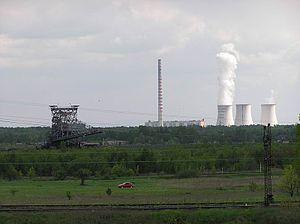
Centrale éléctrique Jaworzno III en Jaworzno